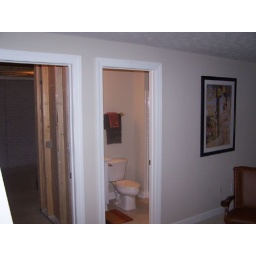
Full bath downstairs and the door to the unfinished space beside it.